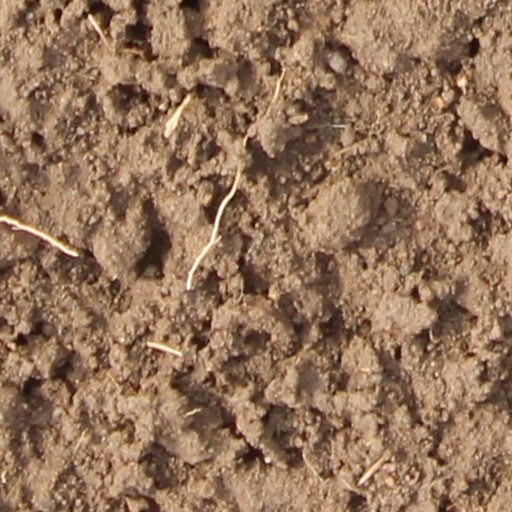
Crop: wheat